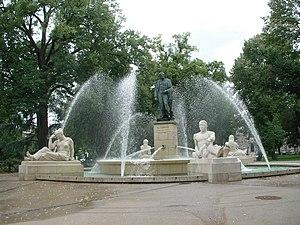
Fontaine Bruat à Colmar (Haut-Rhin, France).